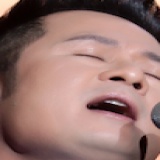
ca sĩ Bằng Kiều